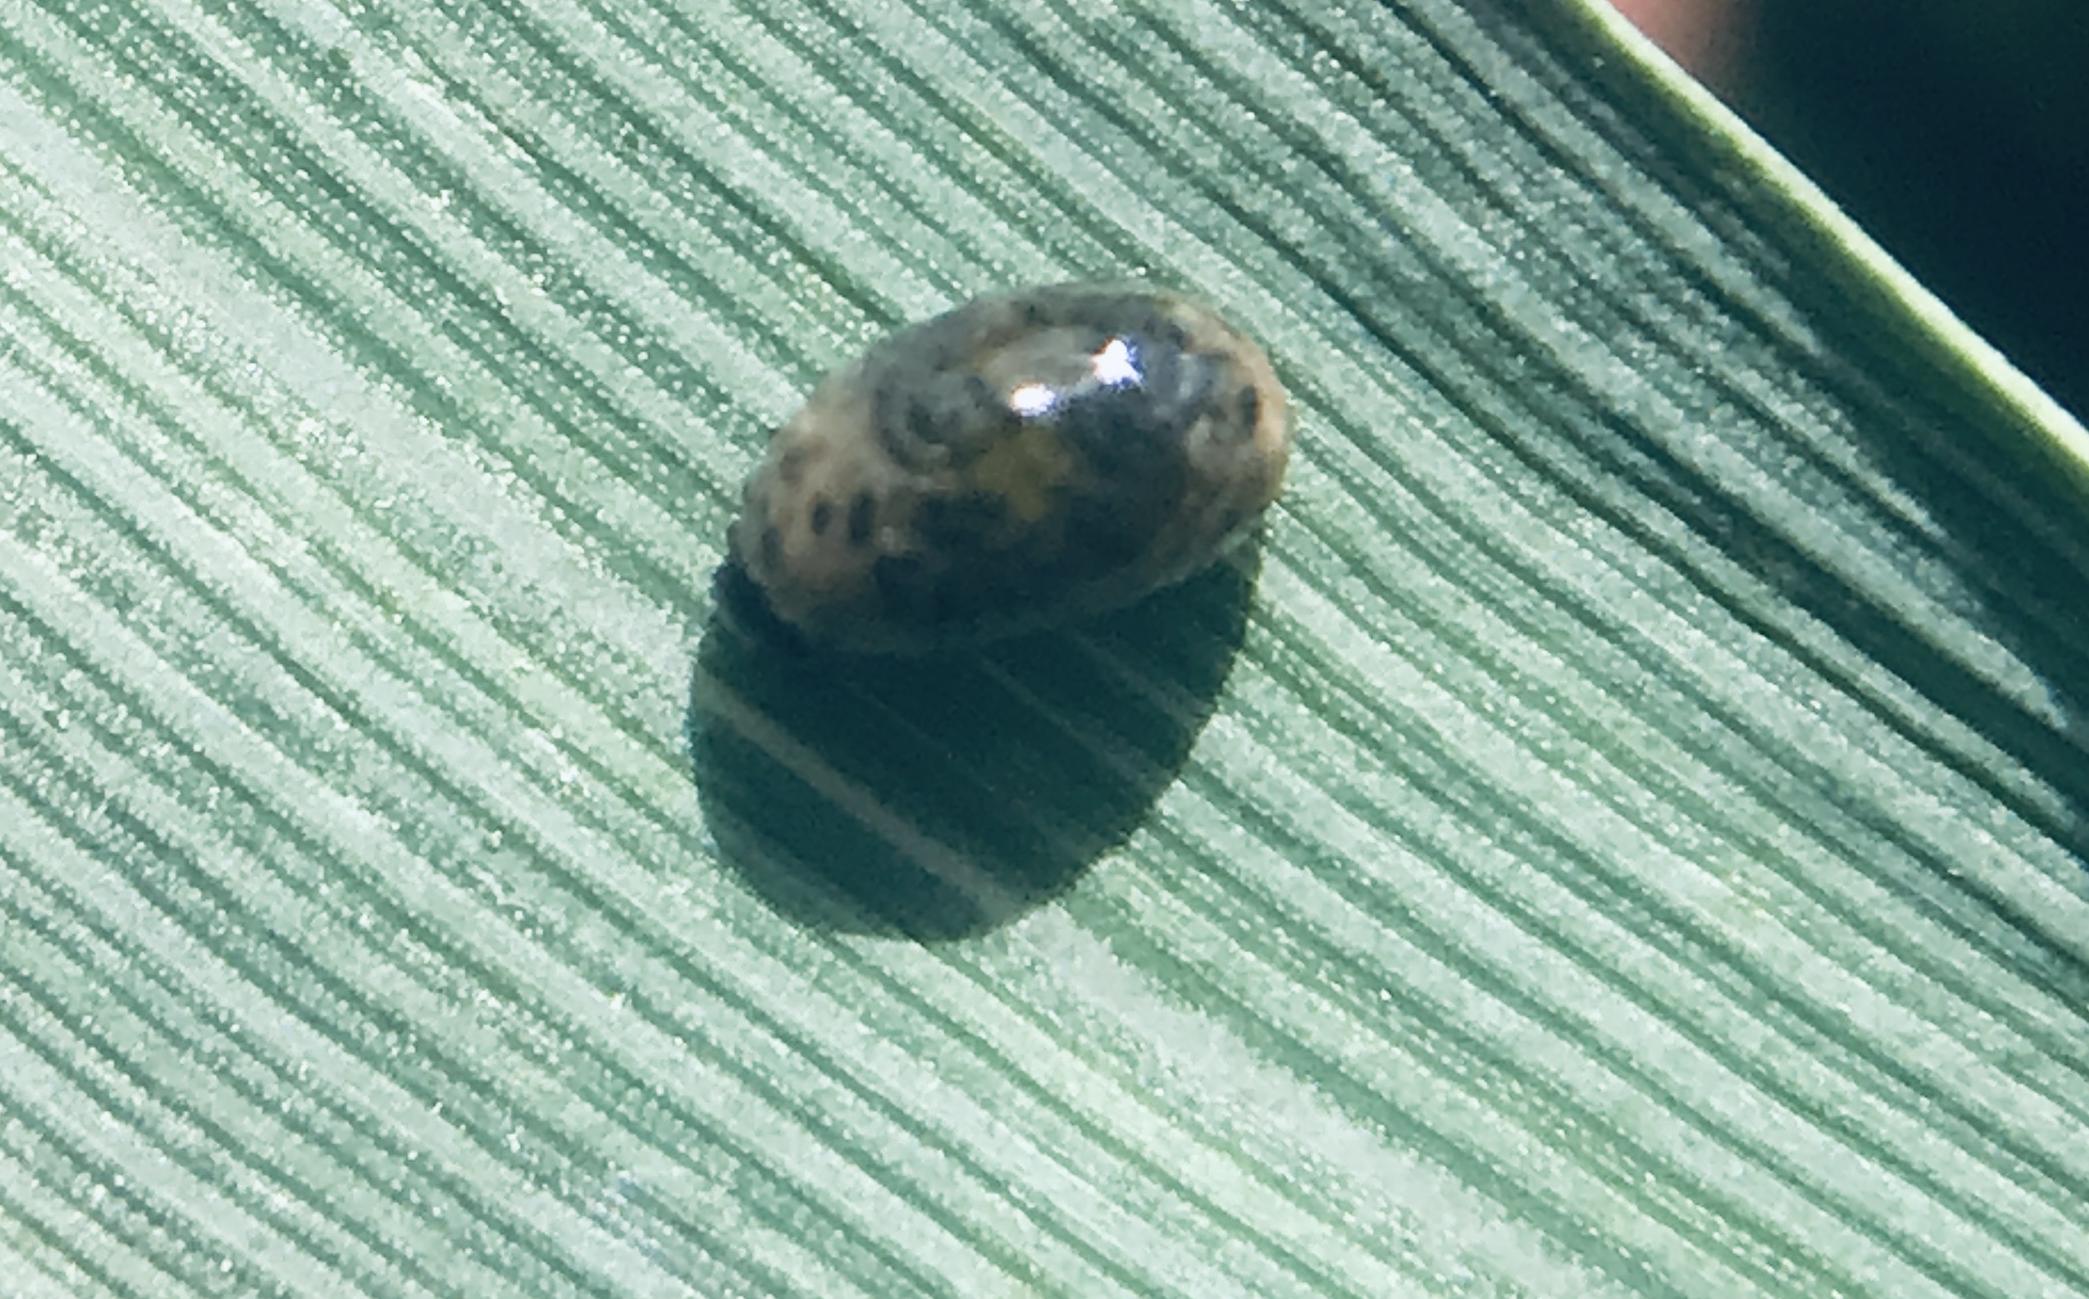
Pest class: cereal_leaf_beetle